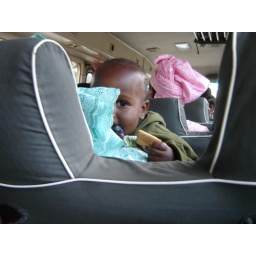
Quick shot I took of the kid sitting in the seat in front of me. He didn't mind.